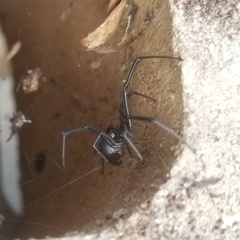
Species: Lactrodectus_hesperus